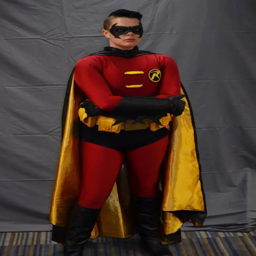
person stands stoic , dressed in a red , yellow , and black costume .